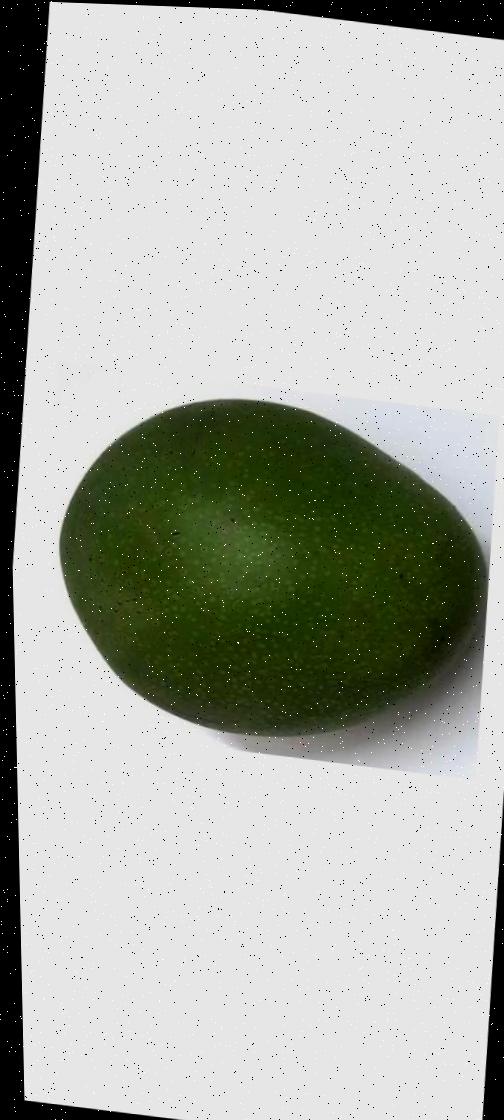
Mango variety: Ashshina Zhinuk